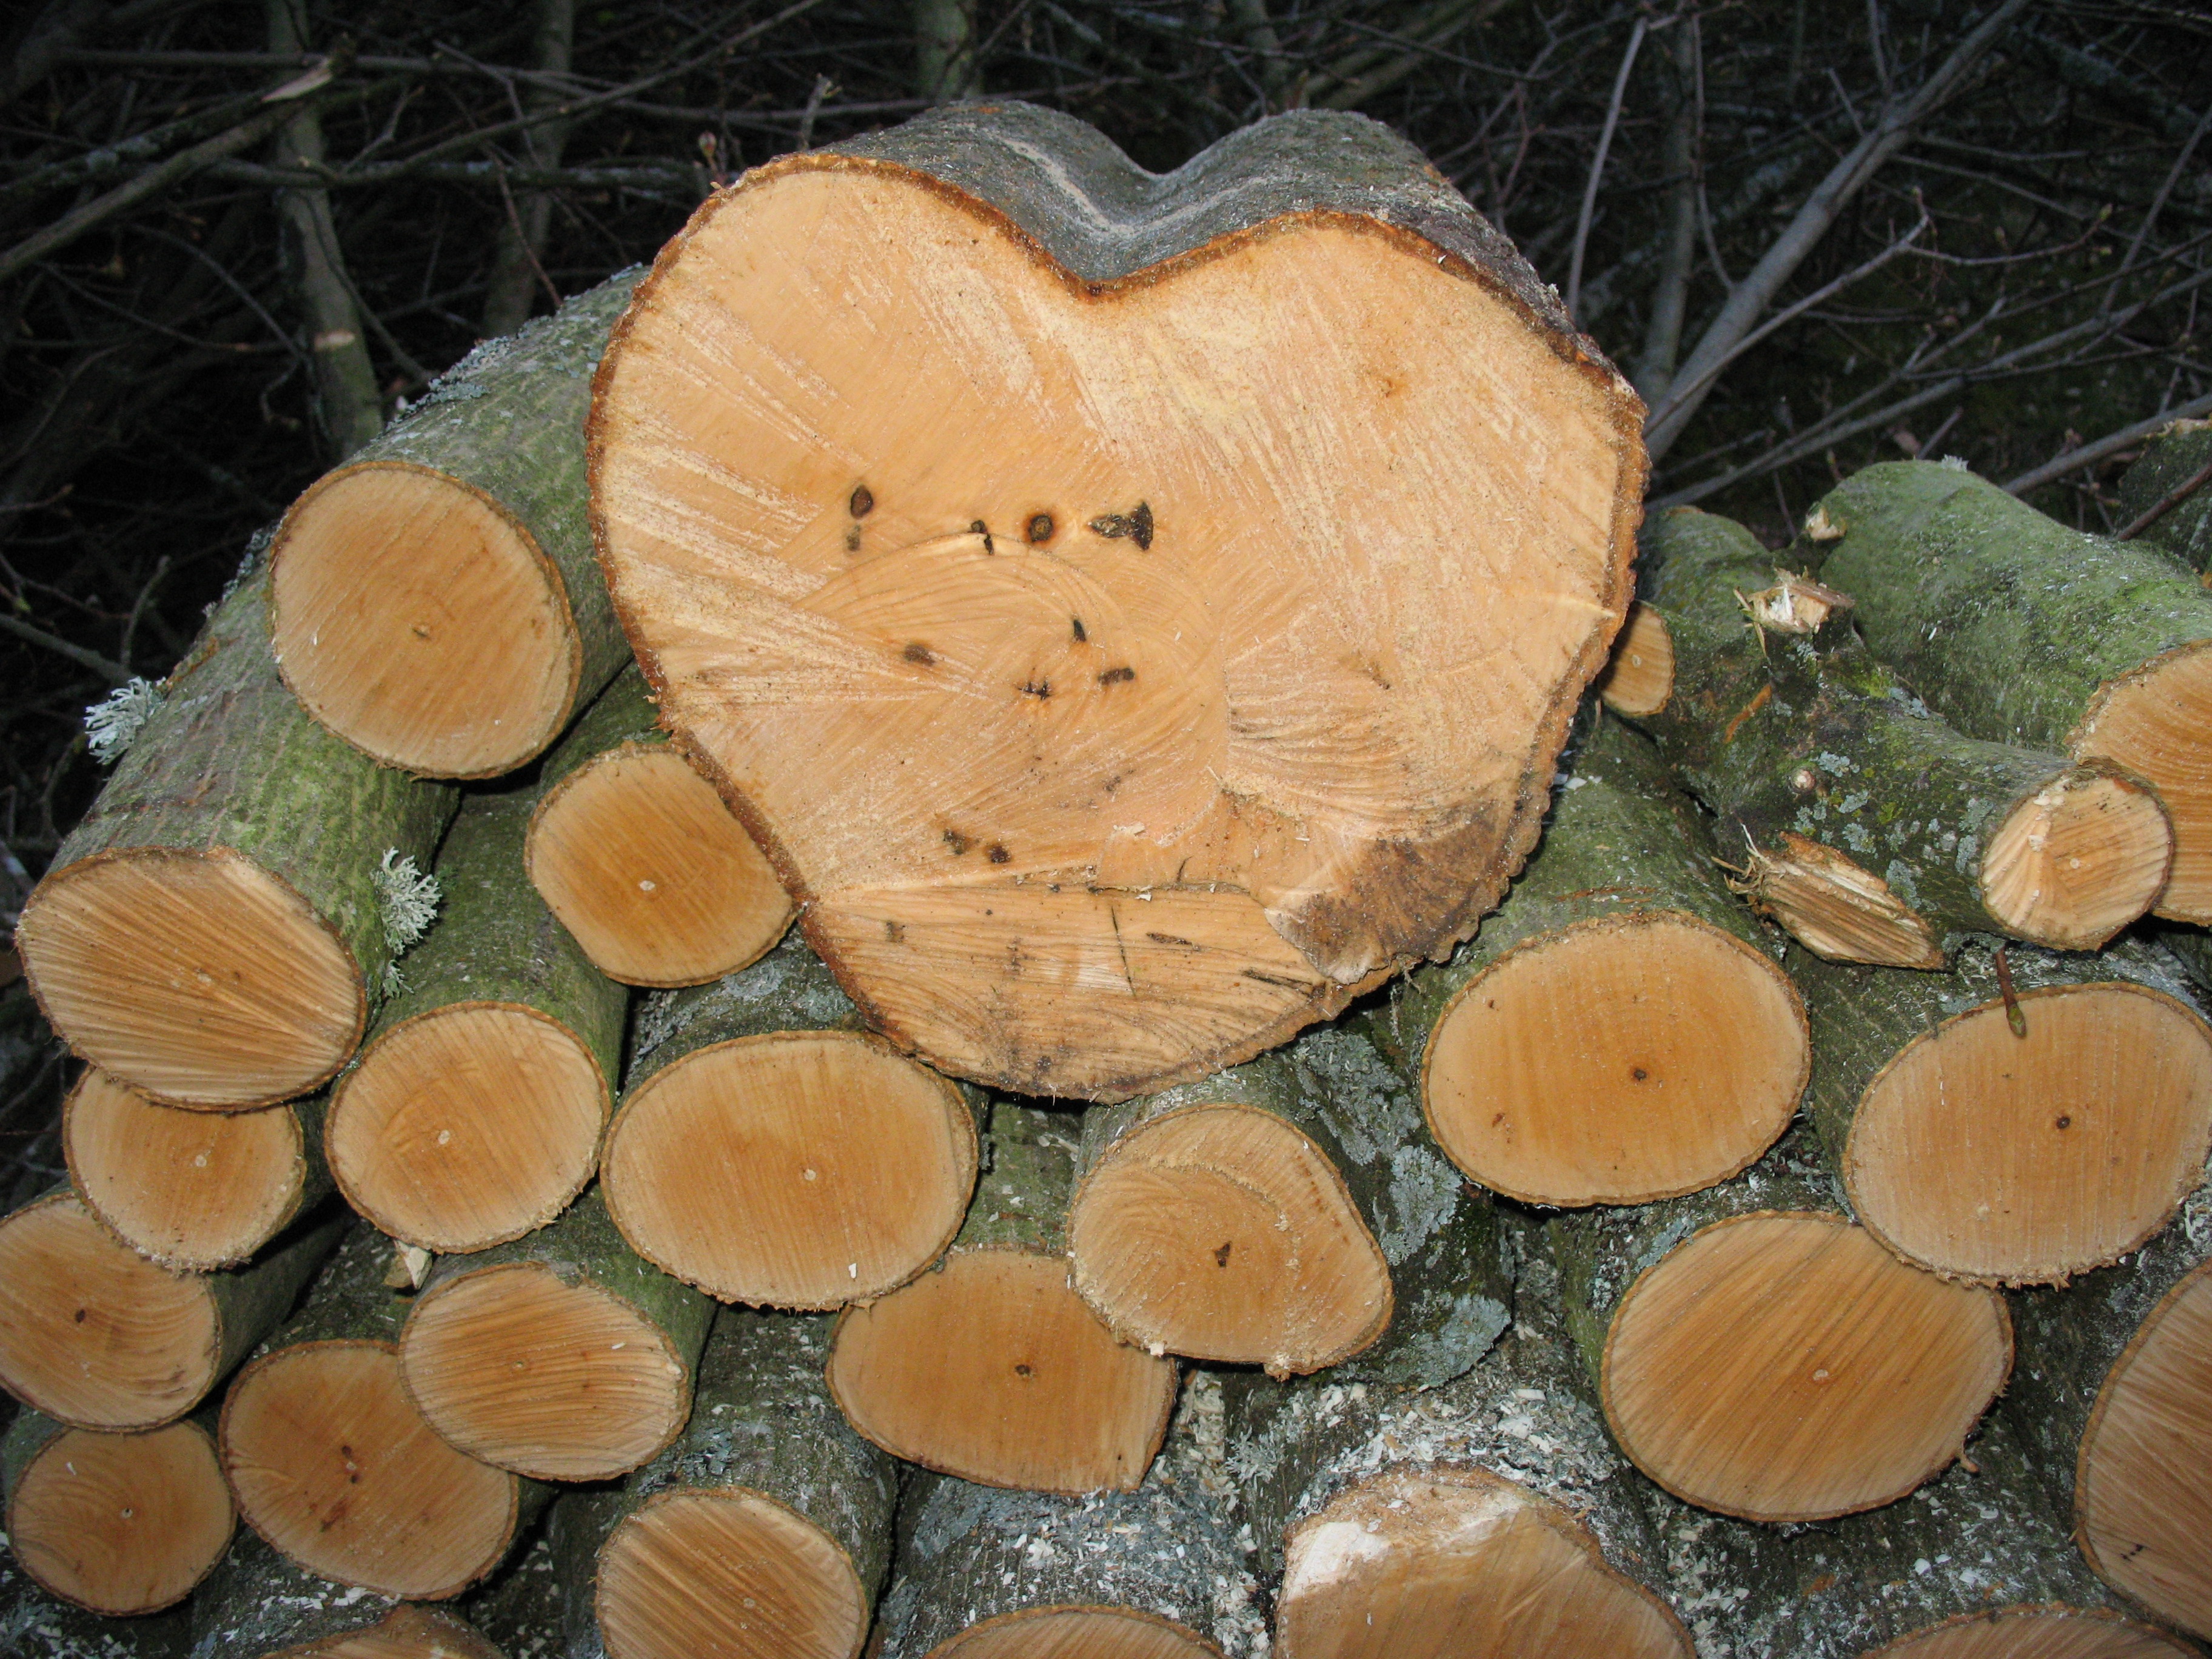
tree, wood, leaf, trunk, log, autumn, mushroom, fungus, like, holzstapel, oyster mushroom, edible mushroom, medicinal mushroom